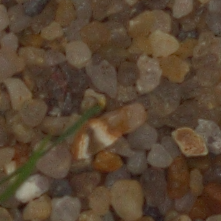
Label: loose_silkybent